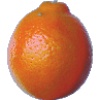
Label: tangelo